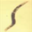
Label: worm